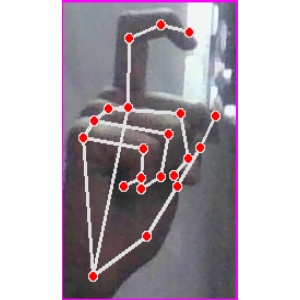
अक्षर: ट